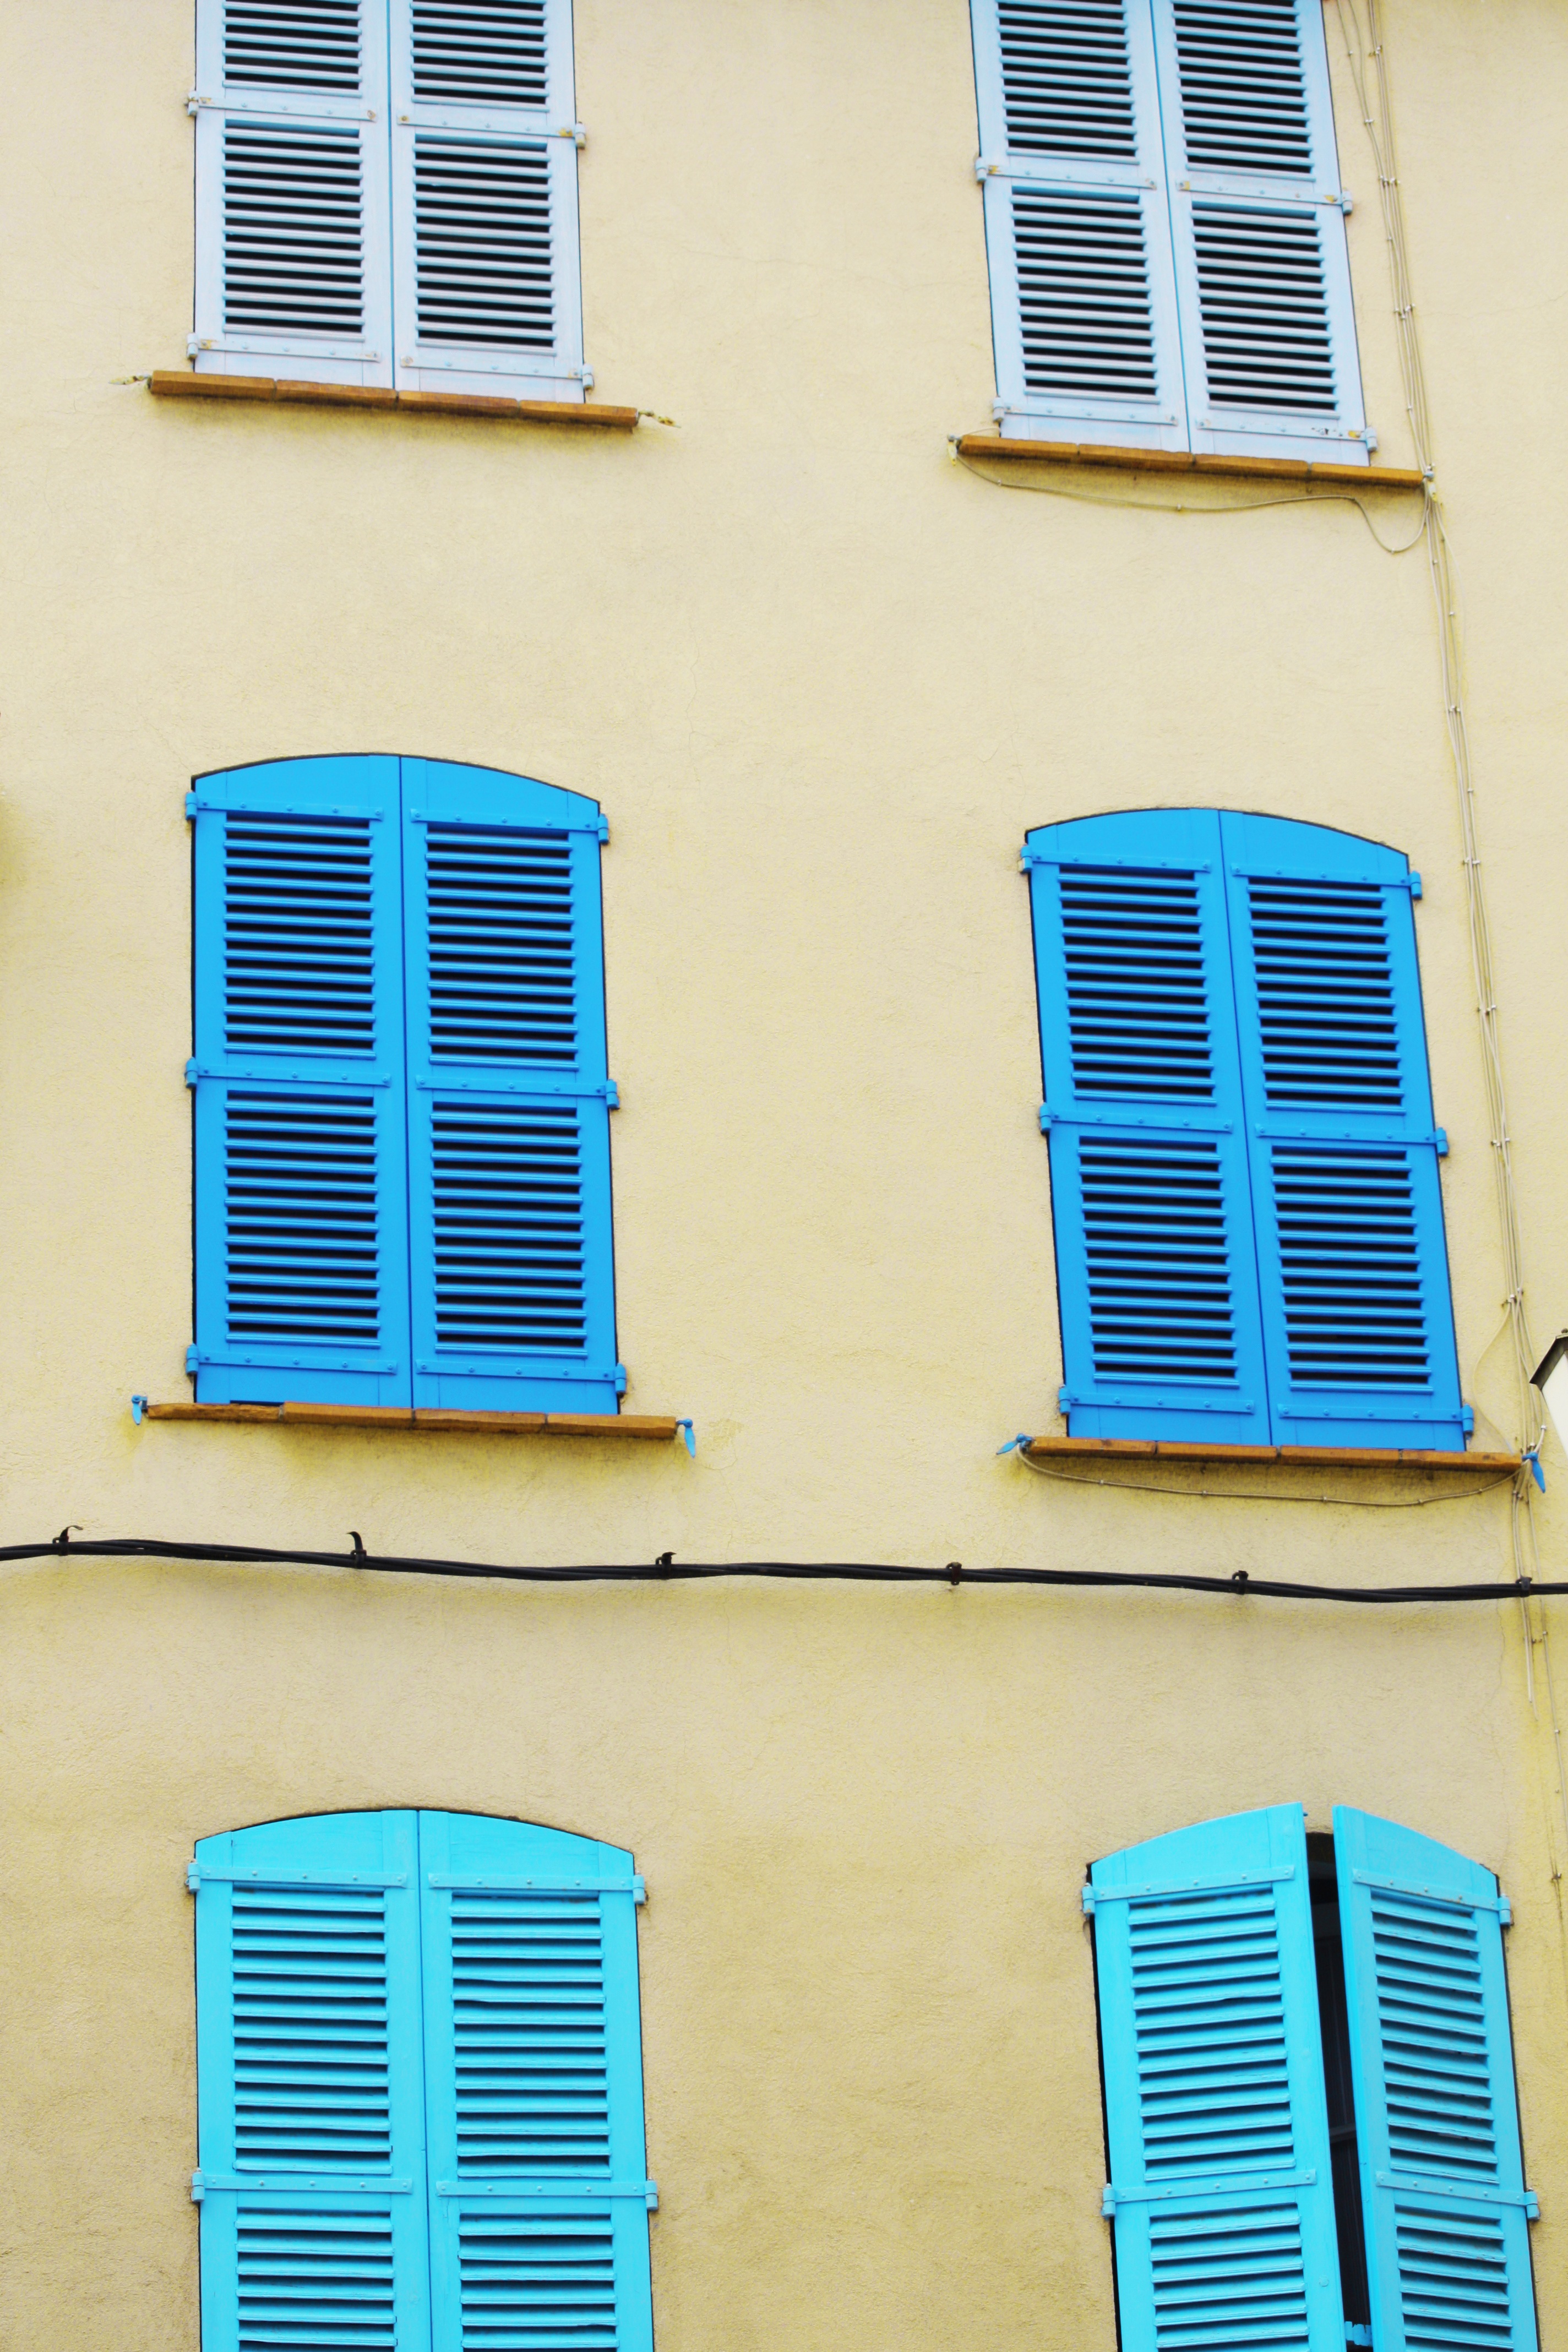
wood, house, window, wall, pattern, color, facade, blue, furniture, colors, shutters, design, shape, former, window covering, personal computer hardware